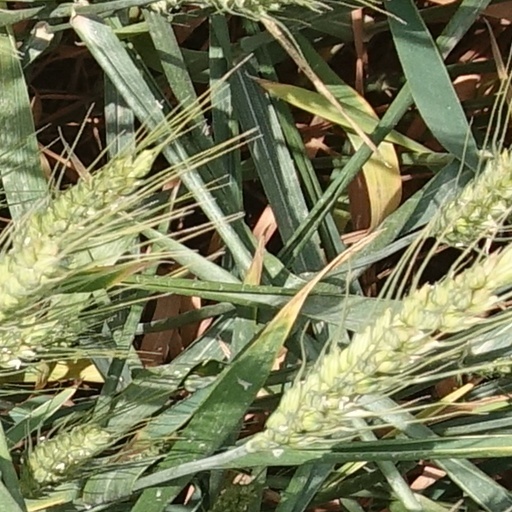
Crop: wheat